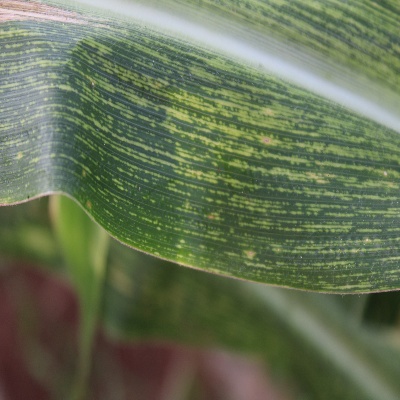
Crop: Maize
Condition: streak virus